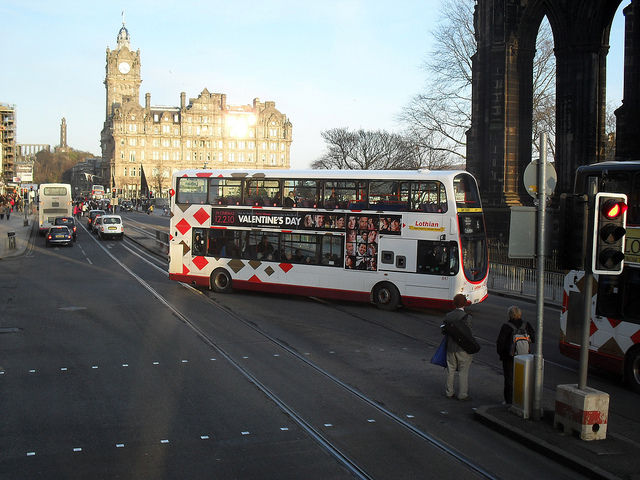
A white and red double decker bus on street with building in background.

A double-decked bus turning on busy urban street.

A double deck tour bus making a turn onto a road.

a bus written valentine's day carrying very many people

A bus driving on a busy road with many people and cars.